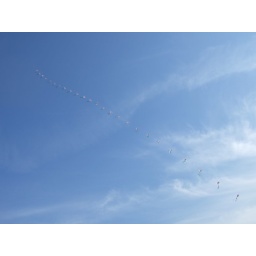
Kite flying in the sky